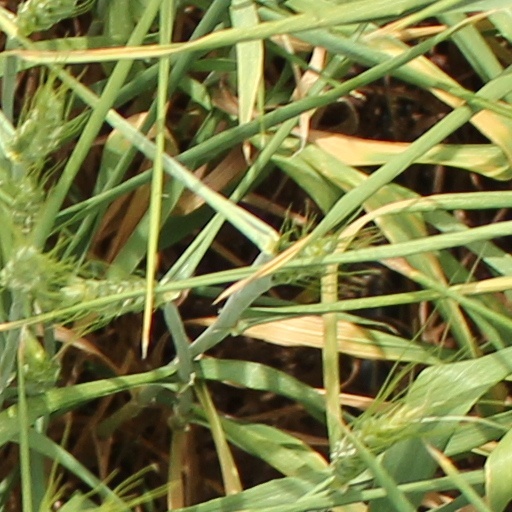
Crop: wheat